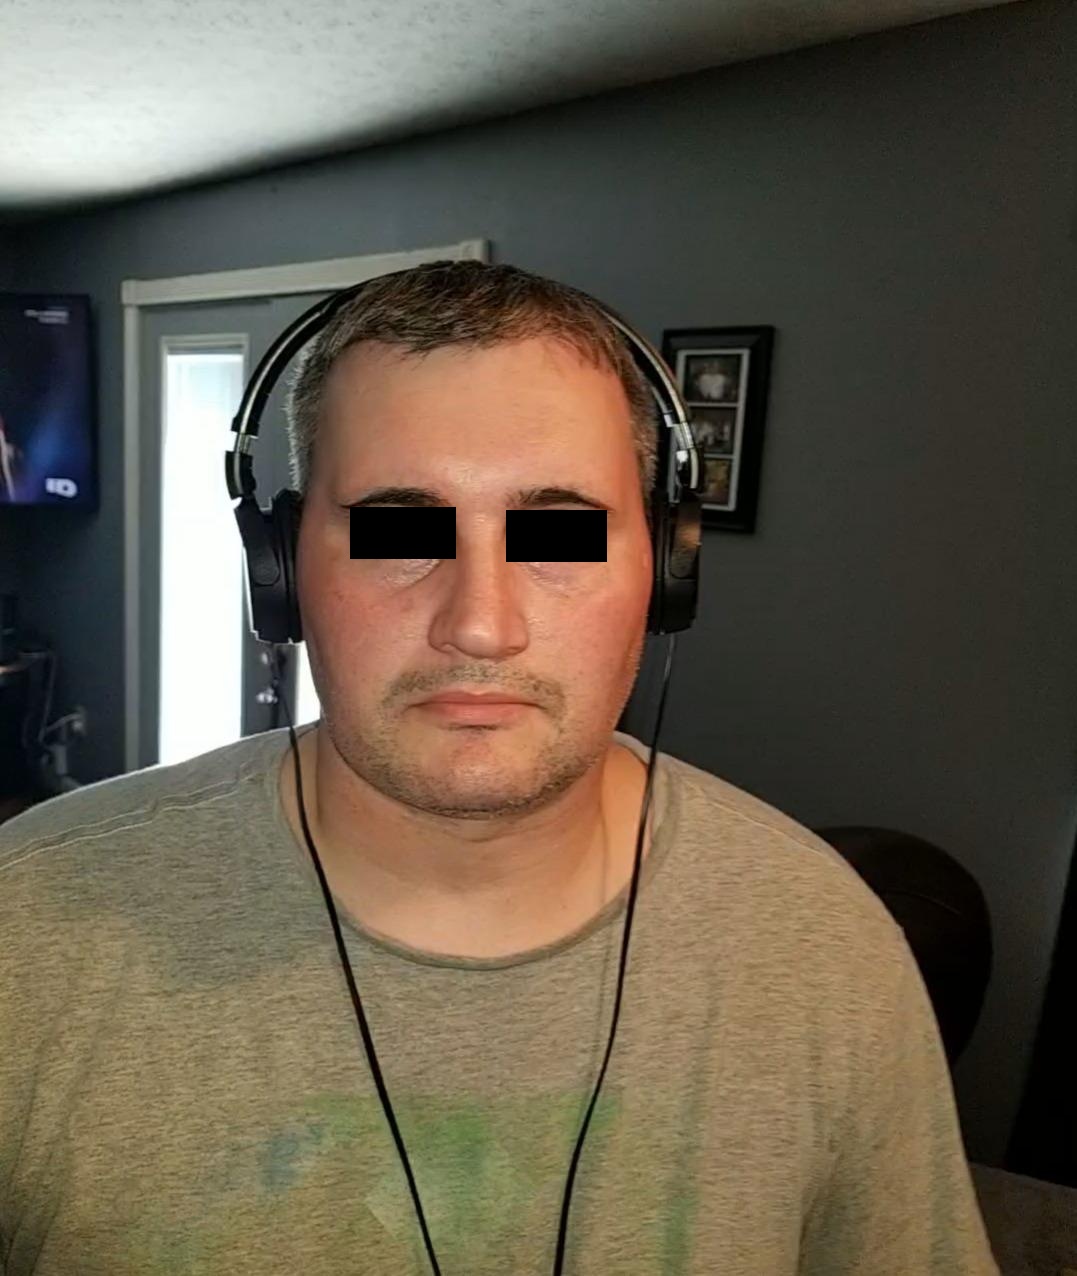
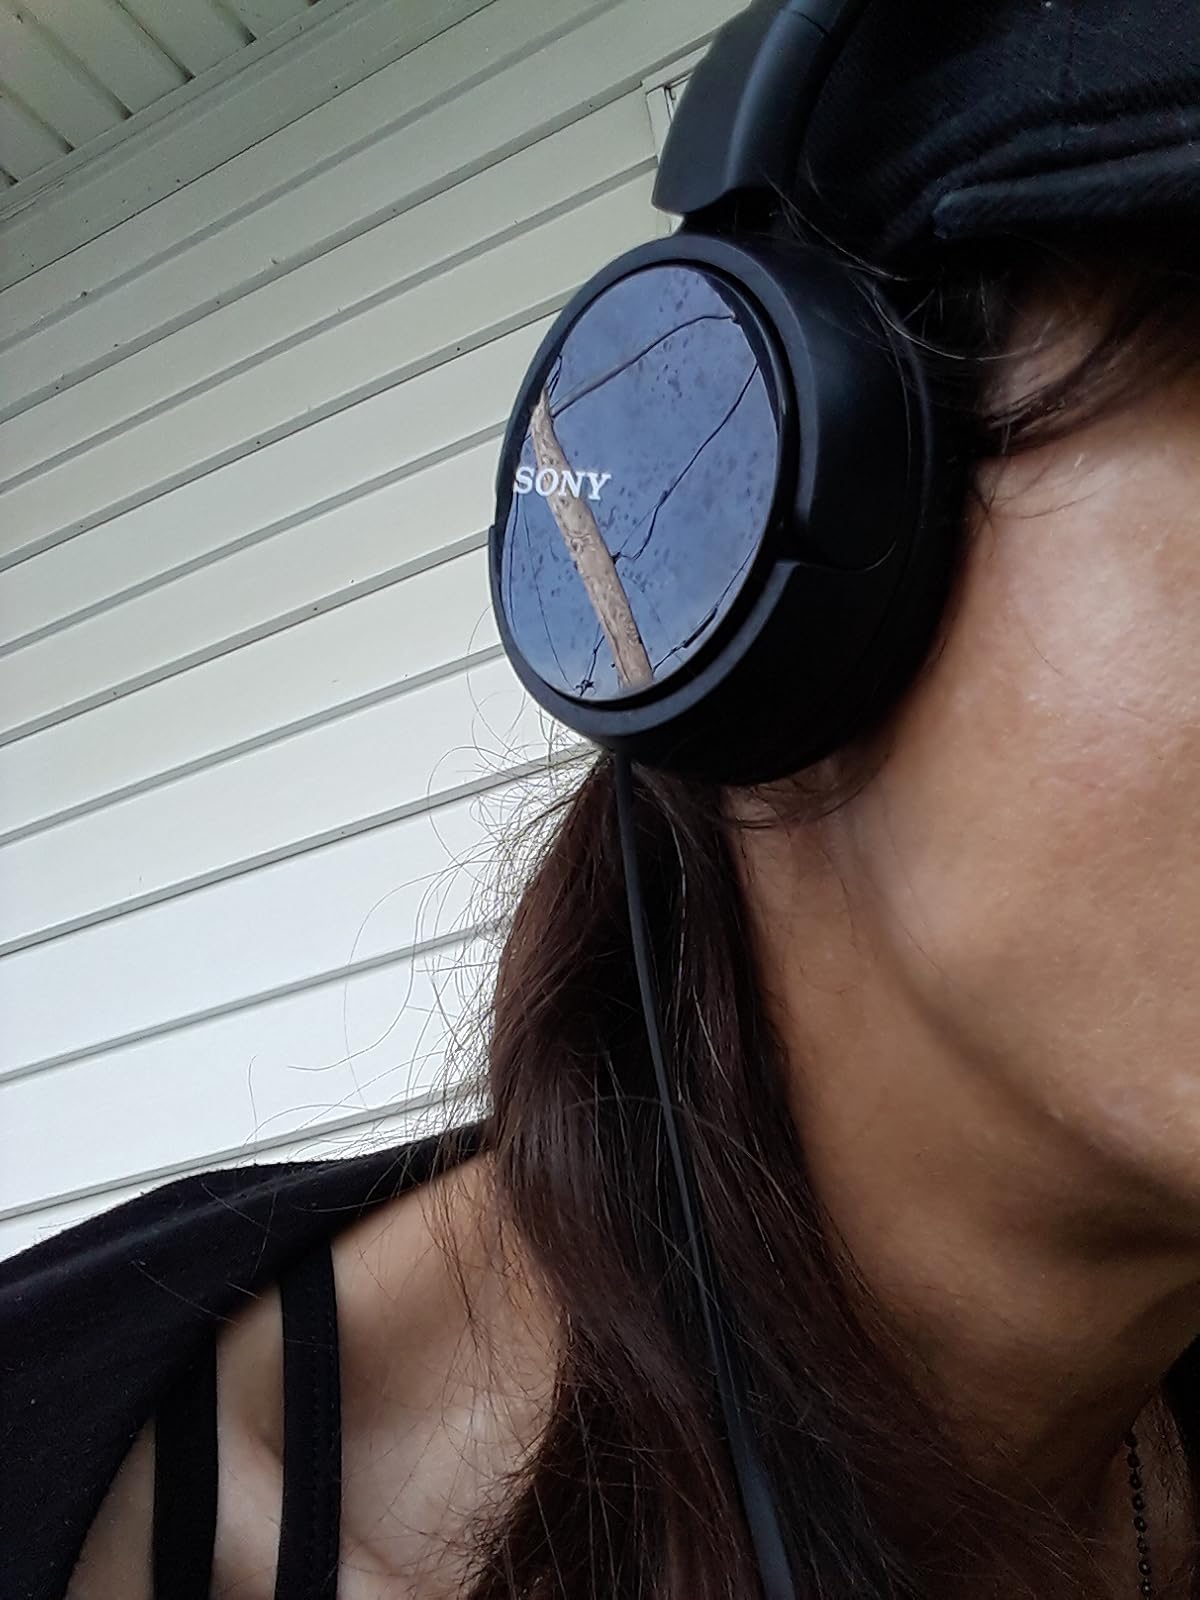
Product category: headphones
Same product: yes